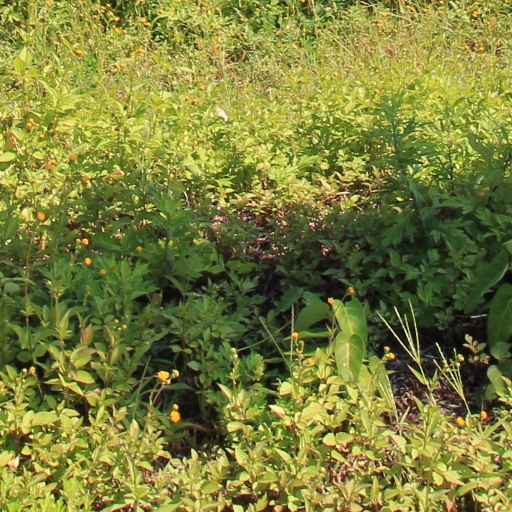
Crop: grape